Executive House

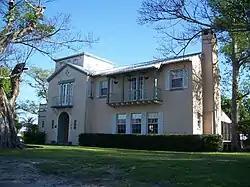

The Executive House is a historic house located at 125 West Del Monte Avenue in Clewiston, Florida. The house is locally significant as a well preserved example of the Mediterranean Revival style in Clewiston and as a representative work of Palm Beach architect Clark J. Lawrence.